Thiruvanvandoor

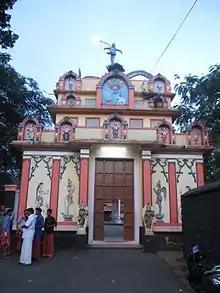
Thiruvanvandoor Temple

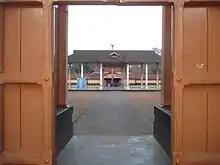
Pambanaiappan Temple

Thiruvanvandoor (pronounced ) is a village Near Thiruvalla, in Chengannur Taluk in Alappuzha district, in Kerala, India.